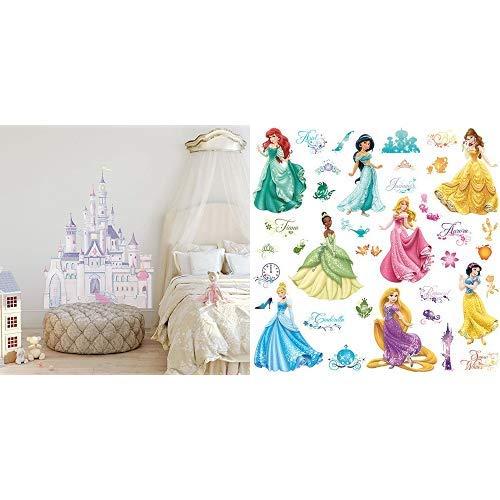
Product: RoomMates Disney Princess Castle Peel and Stick Giant Wall Decal and RoomMates Disney Princess Royal Debut Peel and Stick Wall Decals
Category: Baby Products | Nursery | Décor | Wall Décor | Stickers
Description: Comes with 37 wall decals that range in size from 2.3 inches wide x 1.6 inches high to 8 inches wide x 9.5 inches high.
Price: $15.99